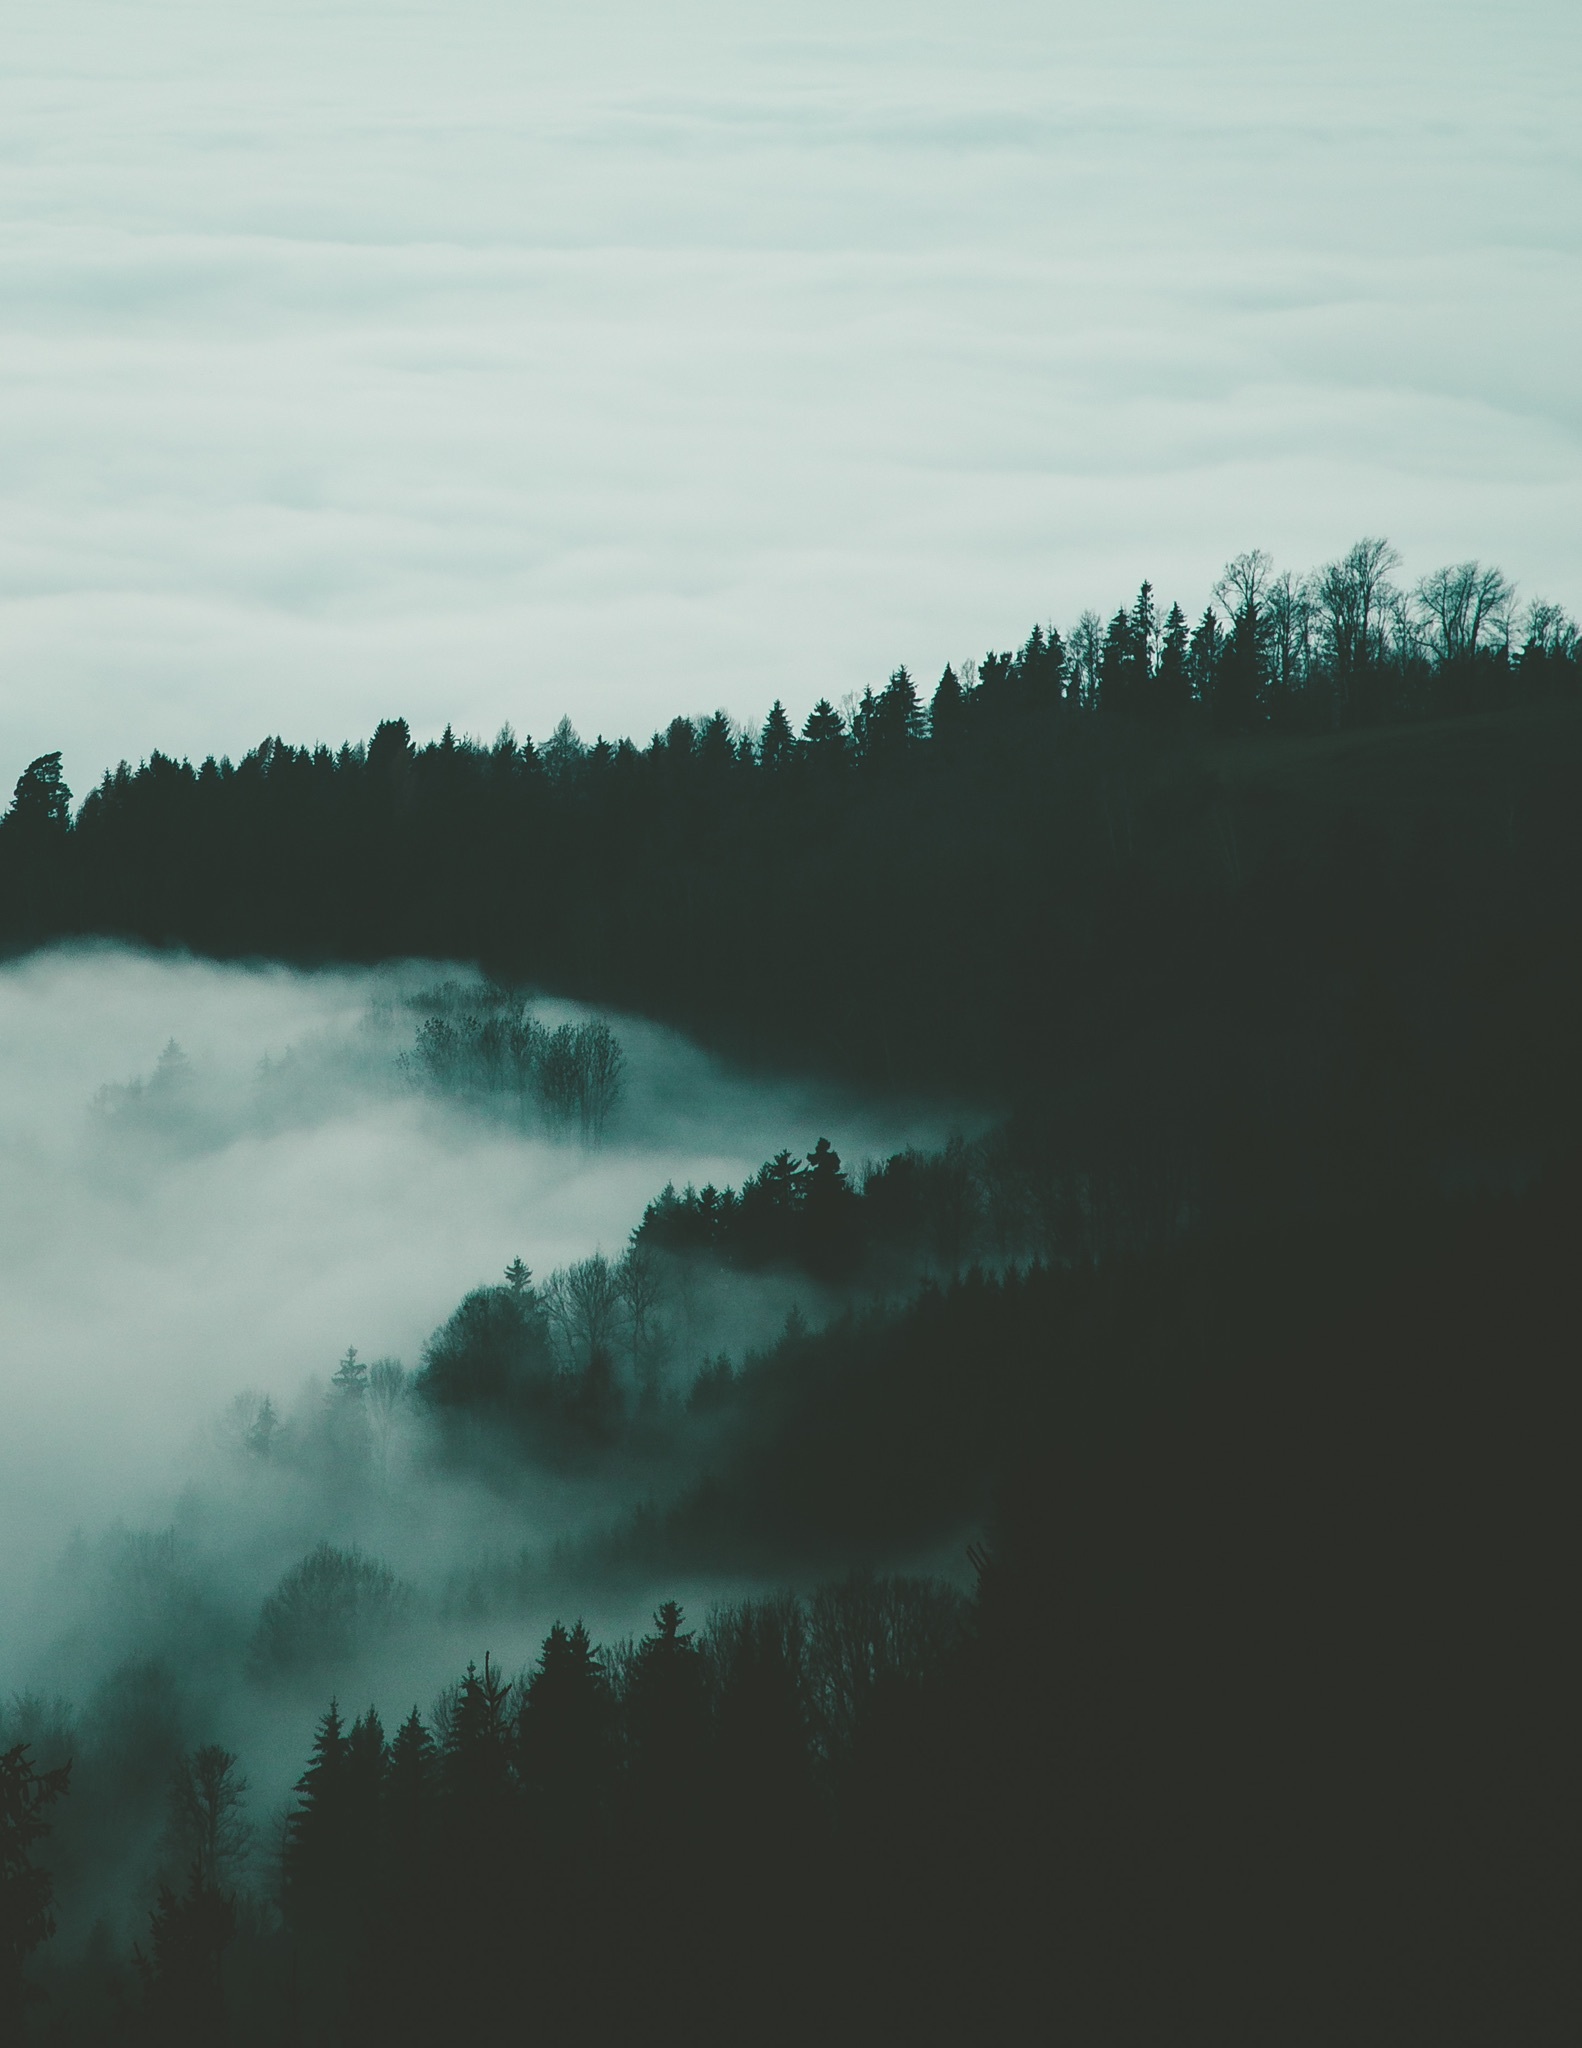
sea, nature, forest, horizon, mountain, cloud, sky, fog, sunrise, mist, morning, hill, wave, dawn, atmosphere, foggy, dark, dusk, reflection, darkness, atmospheric phenomenon, atmosphere of earth